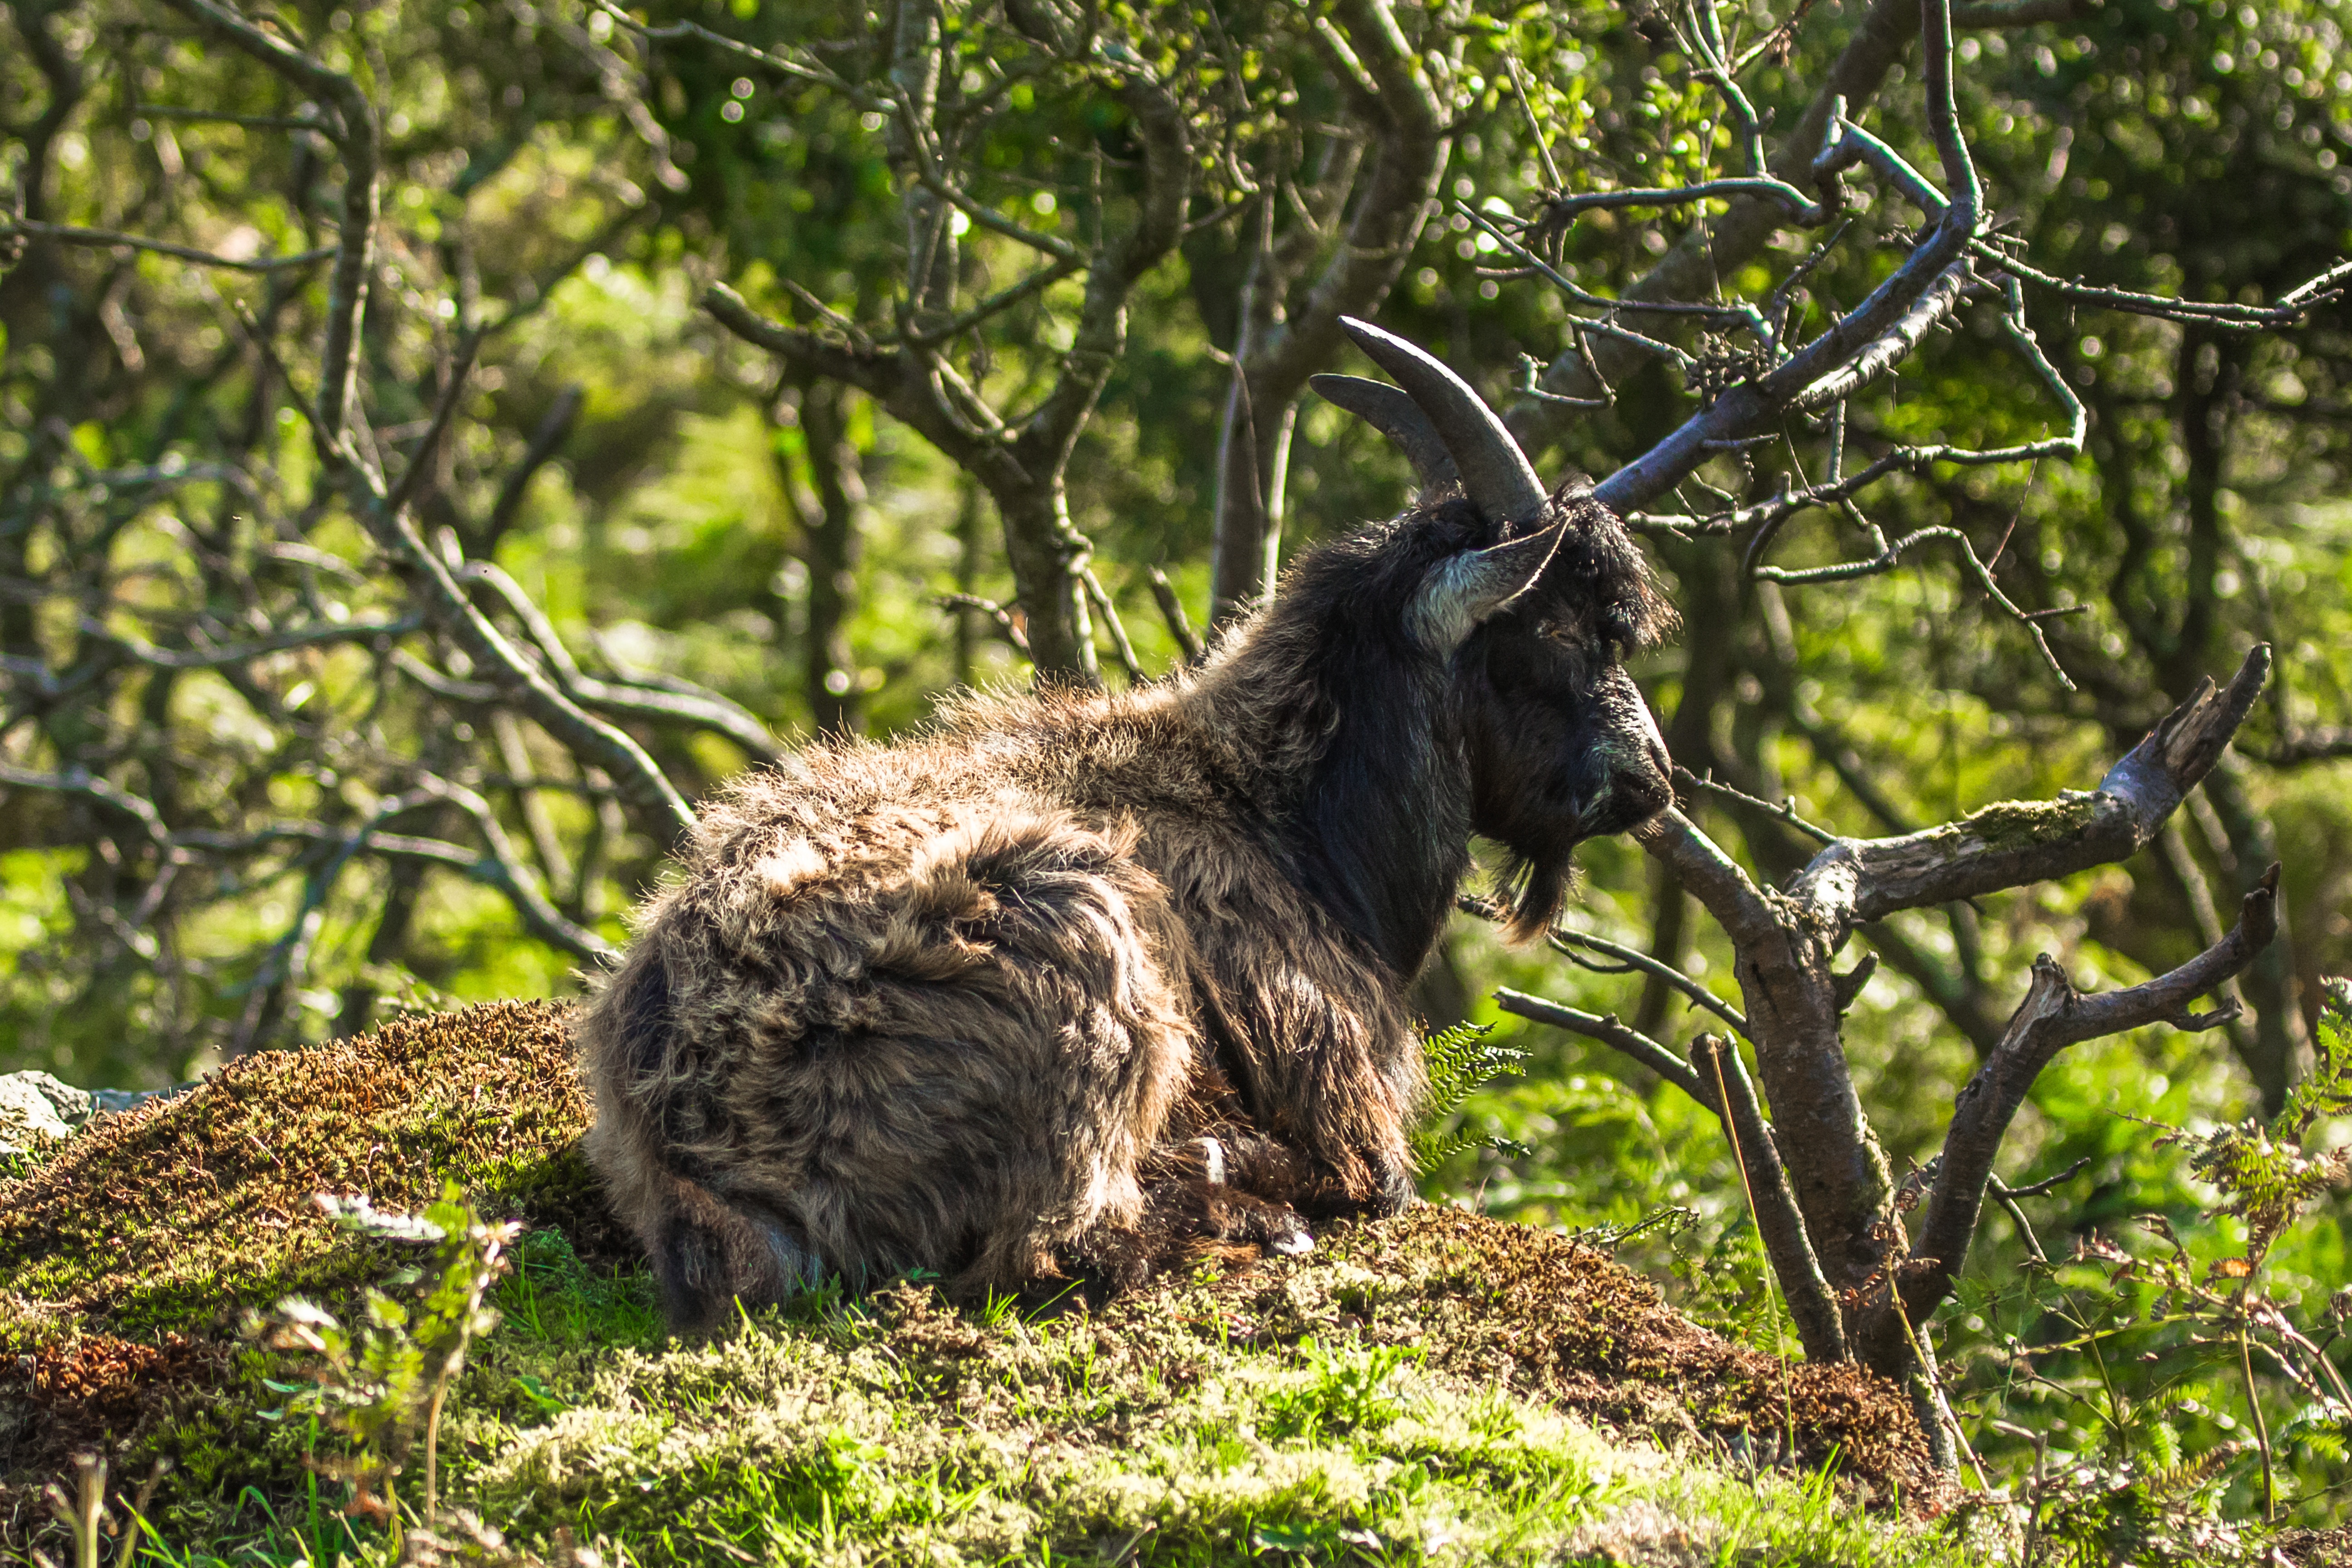
nature, wildlife, zoo, rest, fauna, wild goat, woodland, safari